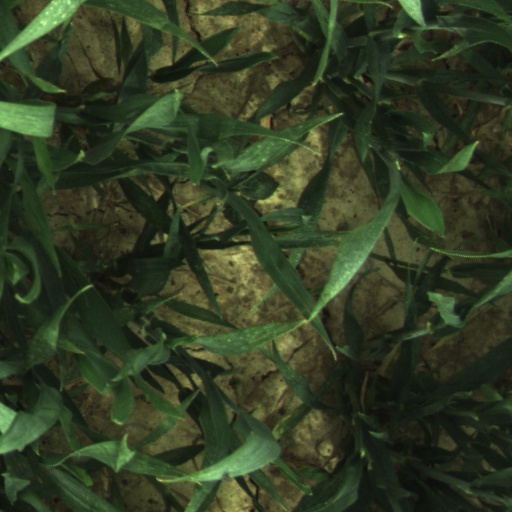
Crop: wheat